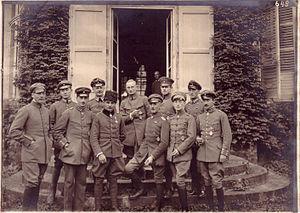
Rudolf Berthold est un As de l'aviation allemand de la Première Guerre mondiale.